Julian Joachim

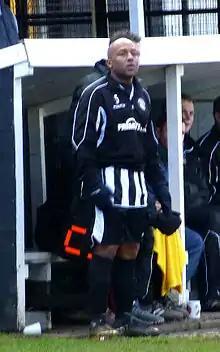
Julian Joachim at Shepshed Dynamo

Julian Kevin Joachim (born 20 September 1974) is an English former professional footballer who played as a forward. He is an advisor at Europa Point in the Gibraltar National League.